Describe the emotion expressed in this image:  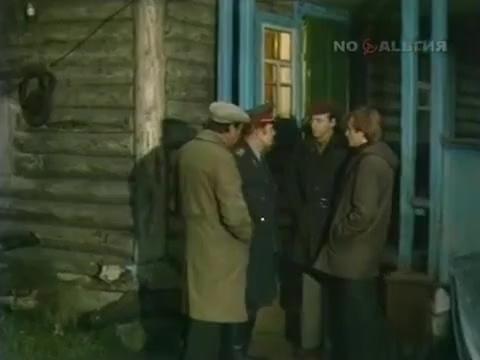
This person displays Fear, valence and arousal with low intensity.